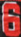
Number: 6